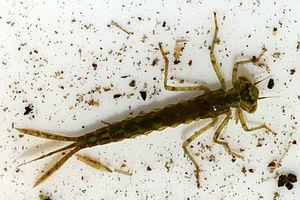
Naïade est le terme utilisé pour les larves de certains groupes d'insectes aquatiques. Cela comprend les odonates, les éphémères et les plécoptères. Ces larves sont adaptées à la vie aquatique et ne ressemblent aucunement à l'adulte aérien.